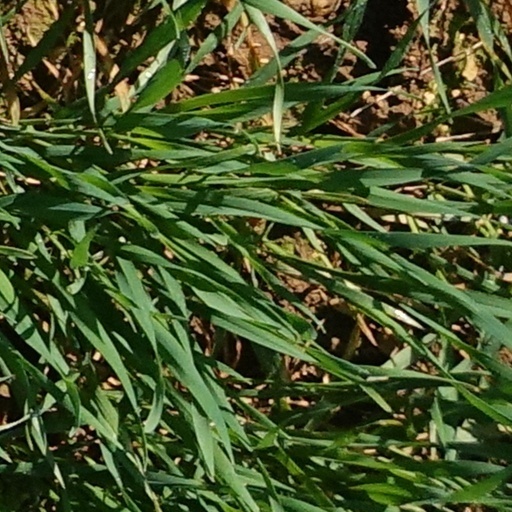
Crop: wheat